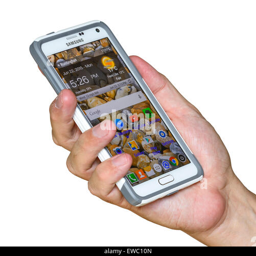
man holding a mobile phone in his hand , on a white background